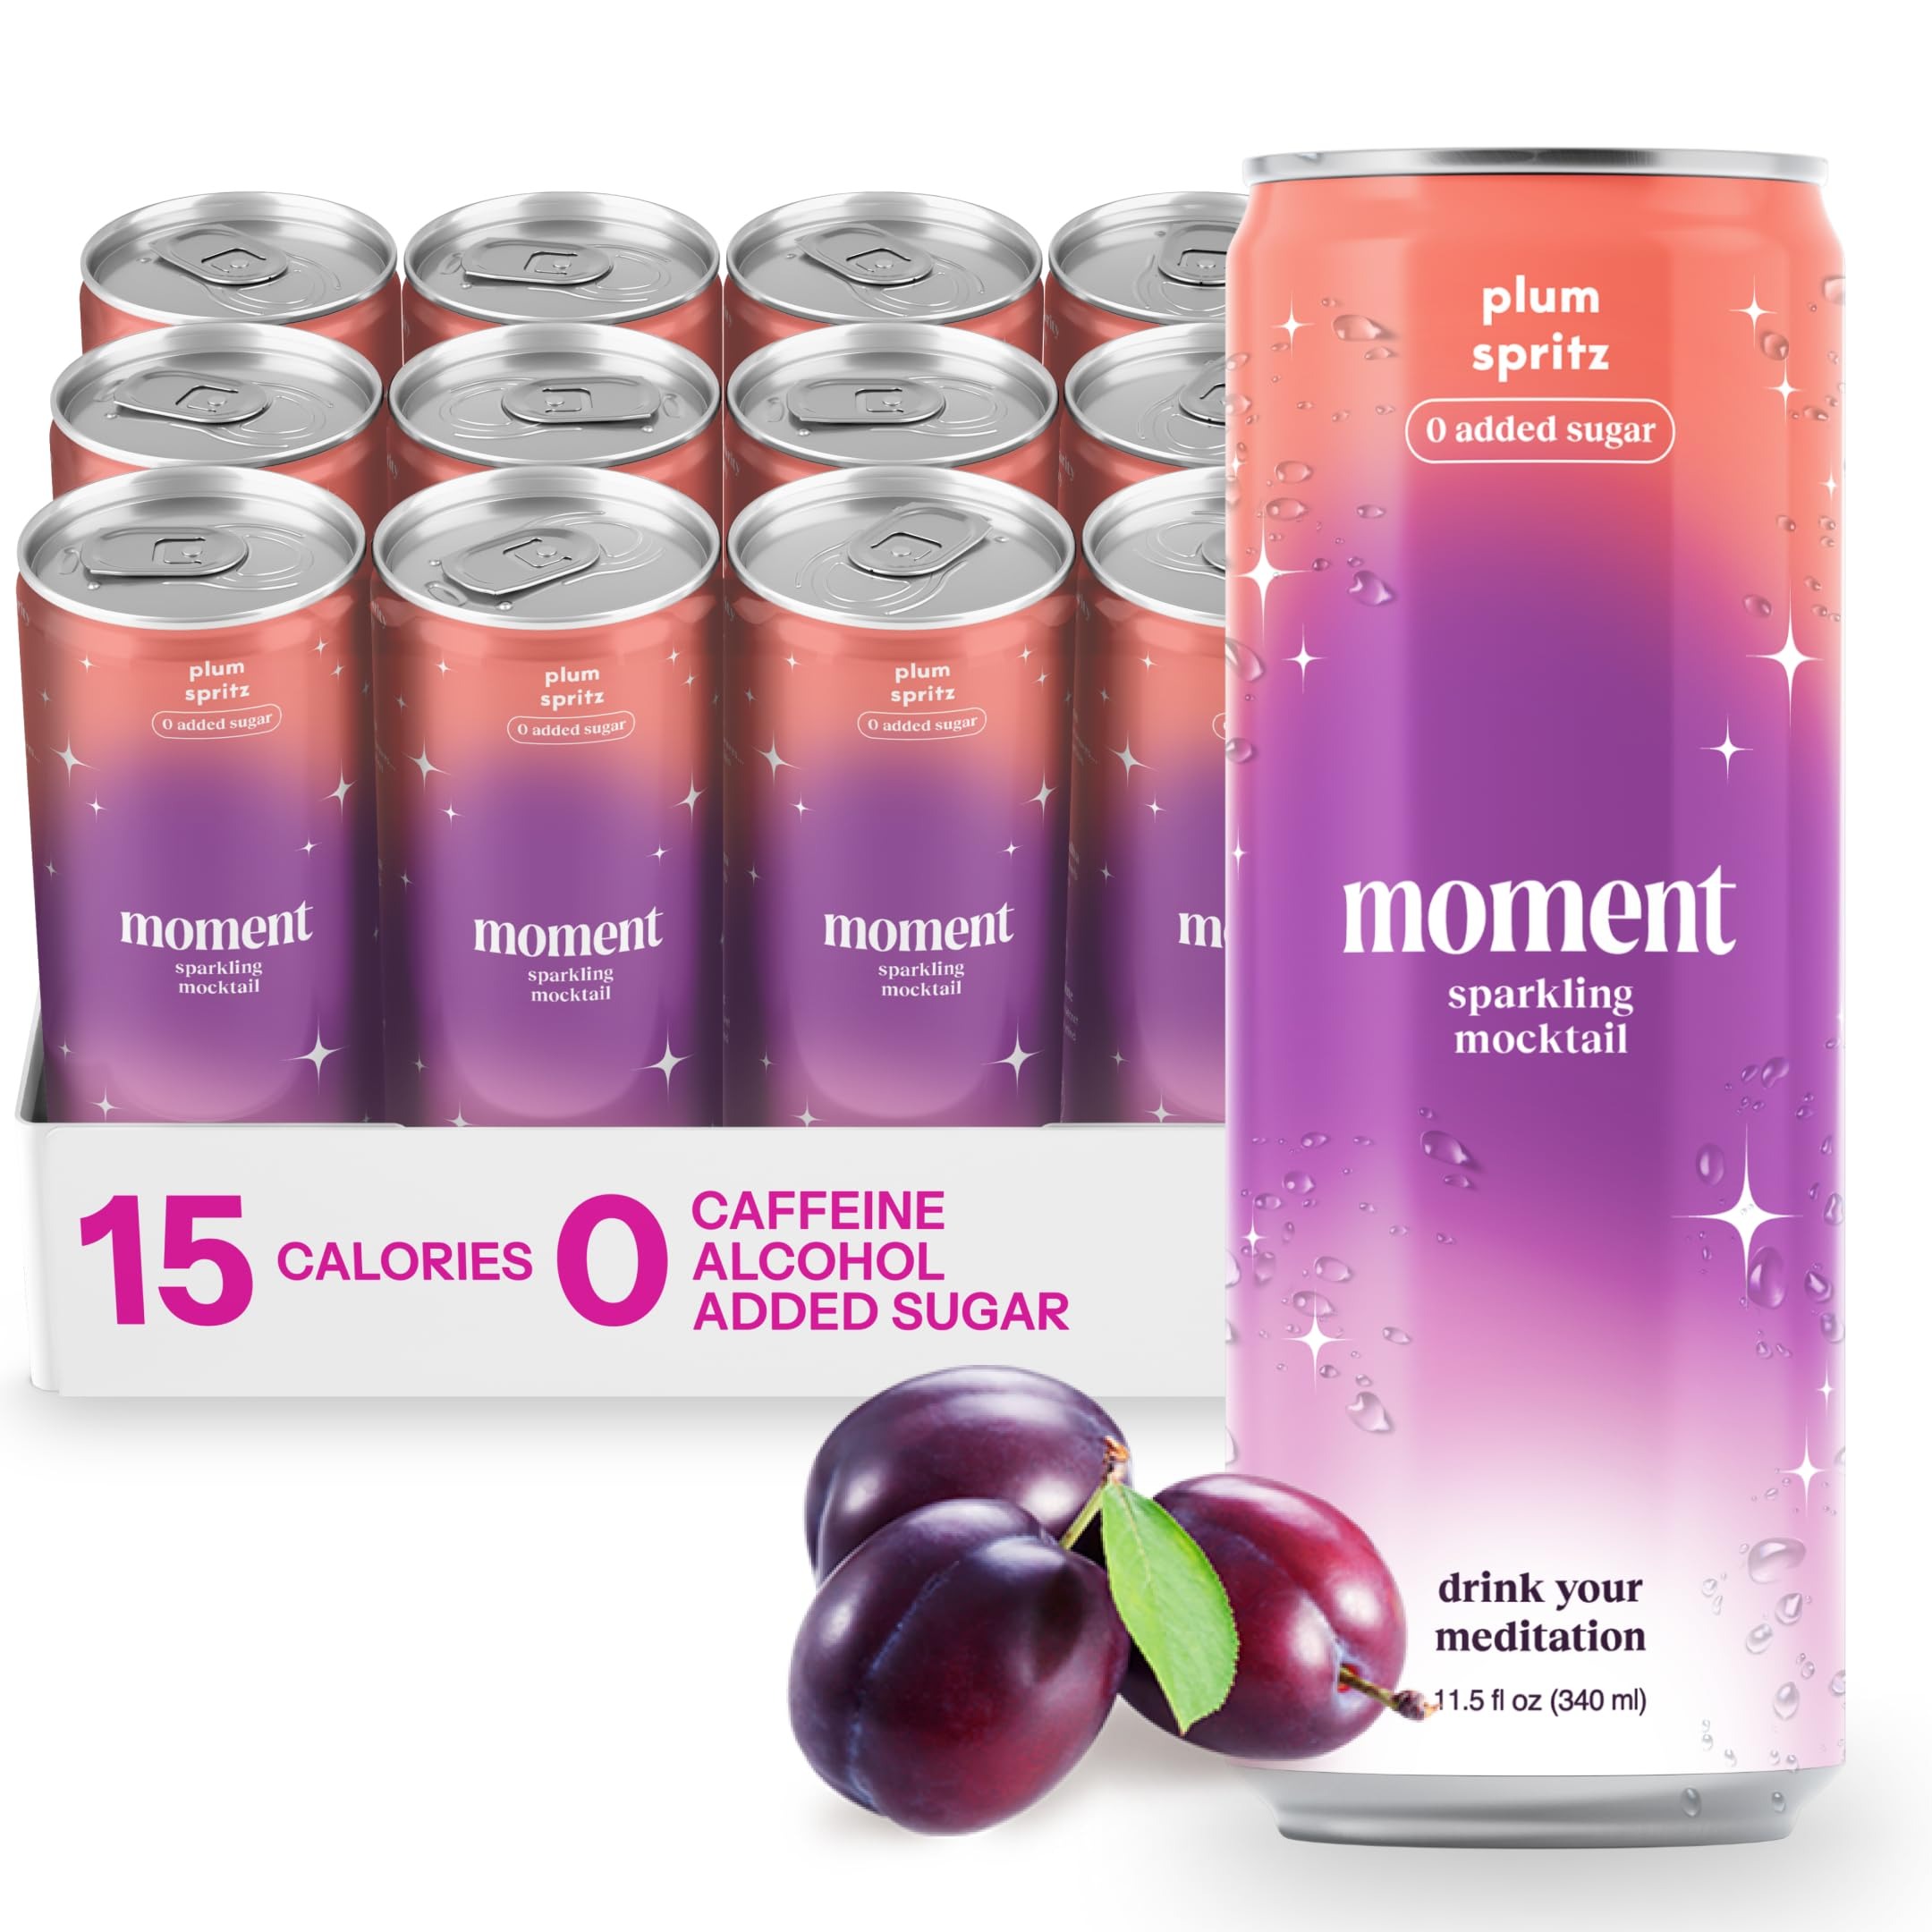
Item Name: Moment Mocktails Non Alcoholic Drinks (Shark Tank) | SPARKLING Plum Spritz Adaptogen Drink | L-Theanine & Ashwagandha for Calm & Clarity | 0 Added Sugar 0 Caffeine | 12-pack
Bullet Point 1: DITCH THE SUGAR & ENJOY GOOD-FOR-YOU INGREDIENTS: Moment adaptogen drink has zero added sugar, zero caffeine, zero alcohol, and 20 calories only per can. It’s made with sweet plums and immunity-boosting botanicals like spring rhubarb to support gut health and improve overall wellness.
Bullet Point 2: ADAPTOGENIC DRINK WITH ASHWAGANDHA, L-THEANINE, & GINSENG: Packed with mood-boosting adaptogens that have been used for thousand of years to relieve stress and enhance mental clarity. The benefits of adaptogens build up overtime, have it daily for a few weeks to experience the full impact.
Bullet Point 3: GREAT ALCOHOL ALTERNATIVE: Ditch alcohol and enjoy daily adaptogens instead to feel healthier, happier, and more mindful. Moment is perfect for creating delicious and functional mocktails to enjoy all of the fun, without the bloating and hangovers.
Bullet Point 4: ENJOY ANYTIME, ANYWHERE: Daily dose of adaptogens & nootropics balances cortisol levels and boosts brain function. Perfect to enjoy during the day for a fresh mind and less stress, in the afternoon to beat the slump, post-workout to re-hydrate, or in the evening to unwind and prepare for restful sleep.
Bullet Point 5: ENJOY EXOTIC FLAVORS: We get it - life can get boring. Our flavors are inspired from all over the world. Simple and natural (like life should be).
Product Description: Discover Moment, the innovative adaptogen drink that brings a new wave of healthy, non-alcoholic beverages to your daily routine. Crafted with zero added sugar, zero caffeine, and zero alcohol, each can contains only 15 to 20 calories, making it a guilt-free indulgence. Moment is packed with real fruits and botanicals like antioxidant-rich hibiscus and refreshing summer mint, which support gut health and overall wellness. This adaptogen drink is infused with mood-boosting ingredients such as ashwagandha, L-theanine, and ginseng, celebrated for centuries for their stress-relief and mental clarity benefits. As a versatile nootropic drink, Moment helps balance cortisol levels and enhances brain function, perfect for any time of the day—whether you need a fresh start in the morning, a pick-me-up in the afternoon, post-workout hydration, or a way to unwind in the evening. Embrace Moment as a superior alcohol replacement drink, offering a delightful alternative to traditional alcoholic beverages. Create delicious mocktails non-alcoholic drinks that provide all the social enjoyment without the downsides of alcohol, such as bloating or hangovers. With flavors inspired by global tastes, including Cherry Chaga, Berry Jasmine and Cranberry Ginger, Moment stands out among non-alcoholic beverages. It’s an ideal choice for those exploring the trend of mushroom drinks, looking for healthy drinks for adults, or seeking nootropic and de soi non-alcoholic drink options. Elevate your drinking experience with Moment and enjoy a healthier, happier lifestyle.
Value: 138.0
Unit: Fl Oz

Price: 43